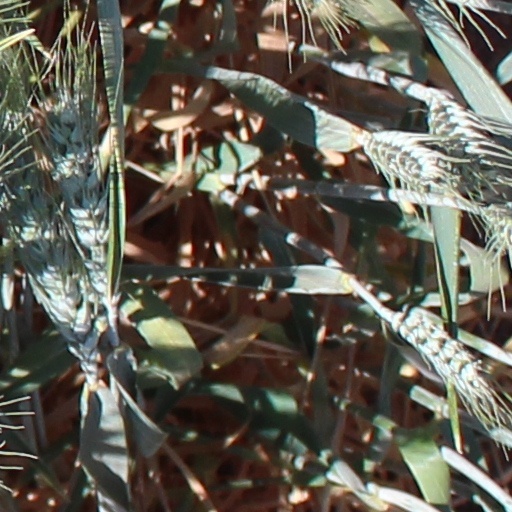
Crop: wheat